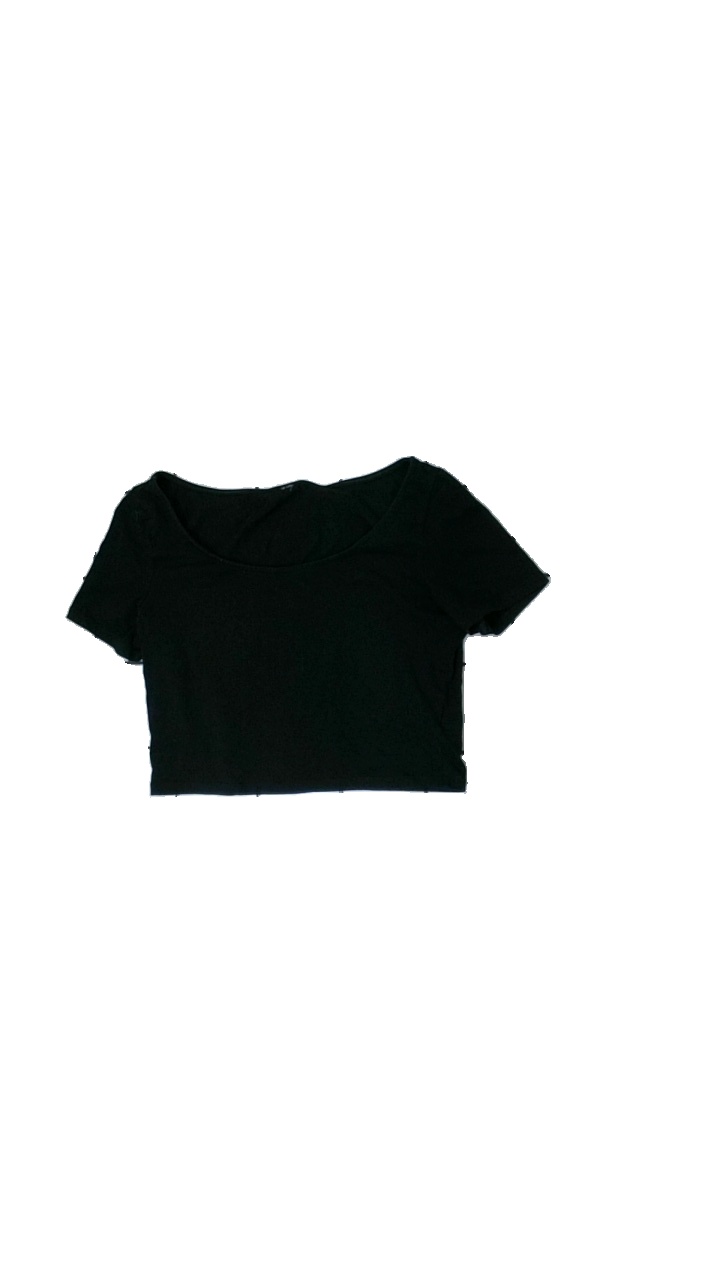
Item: T-shirt (Ladies)
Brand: H&m
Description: svart kort t-shirt, mycket hårig
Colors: Black
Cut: Cropped
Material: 100% cotton
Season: All
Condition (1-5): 3
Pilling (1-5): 5
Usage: Export
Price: <50